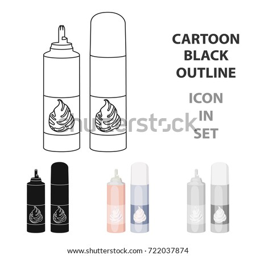
whipped cream in an aerosol can icon in cartoon style isolated on white background .